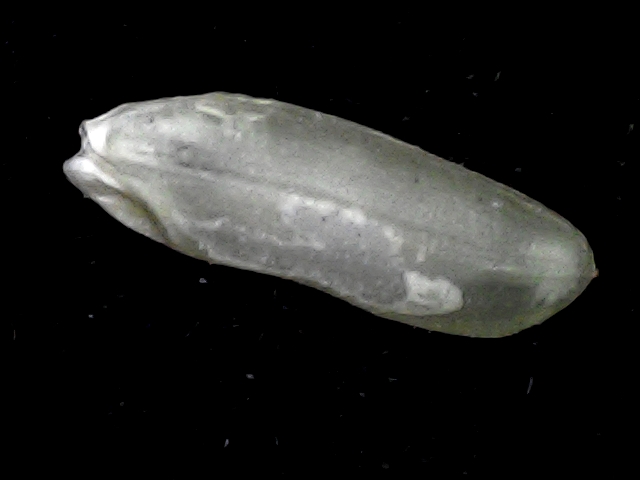
Rice variety: BD87